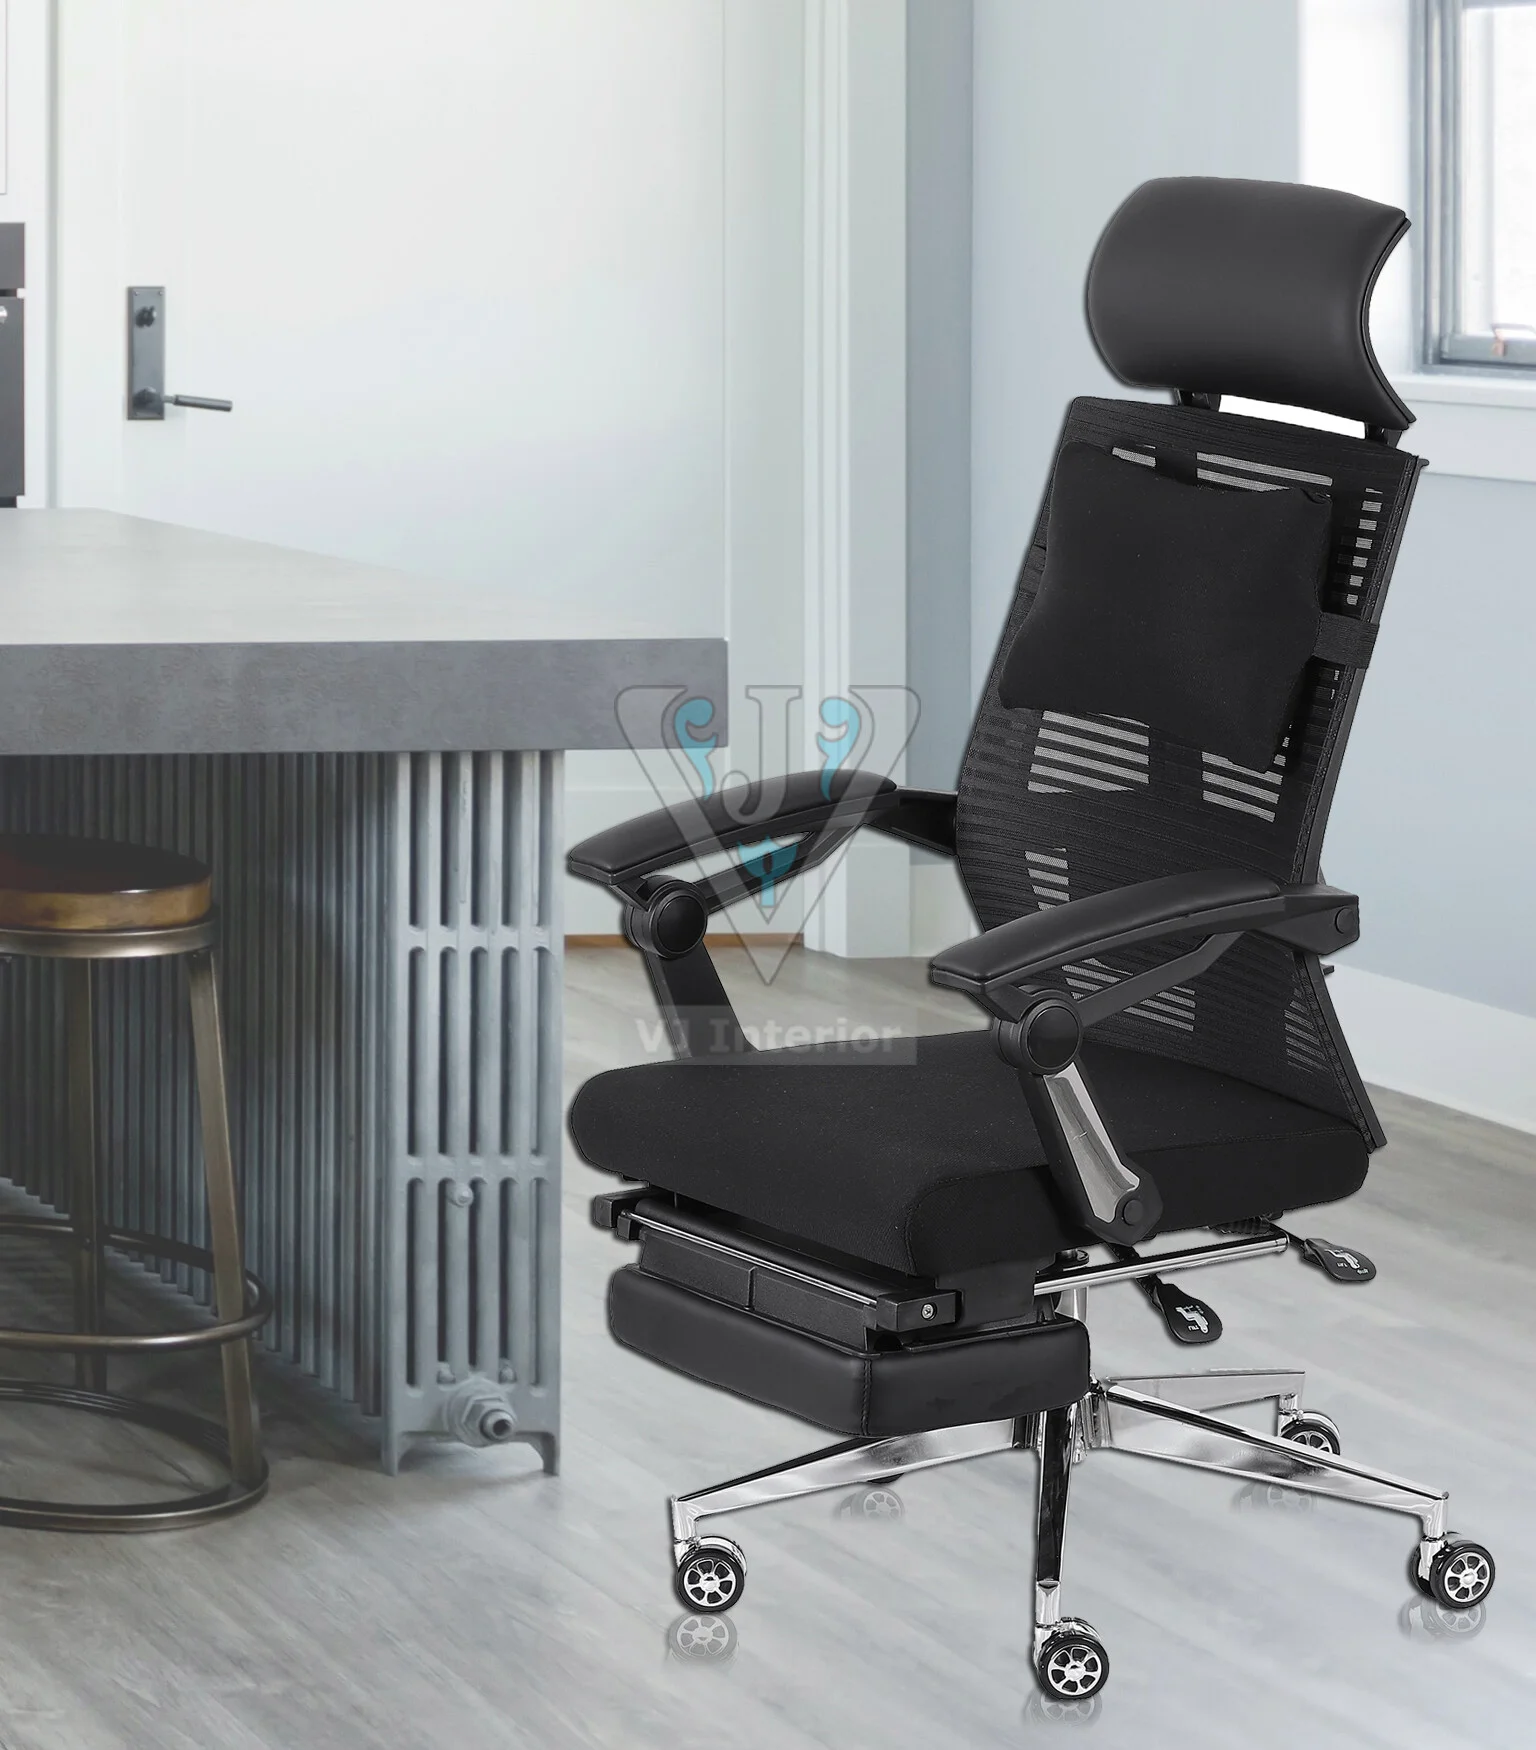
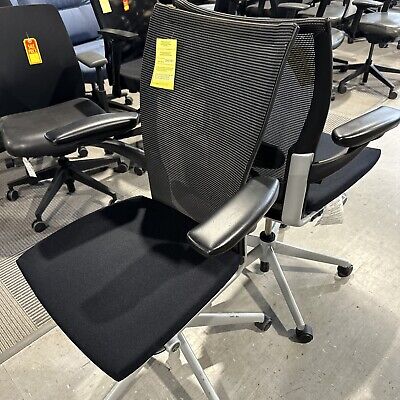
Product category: items_chair
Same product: no